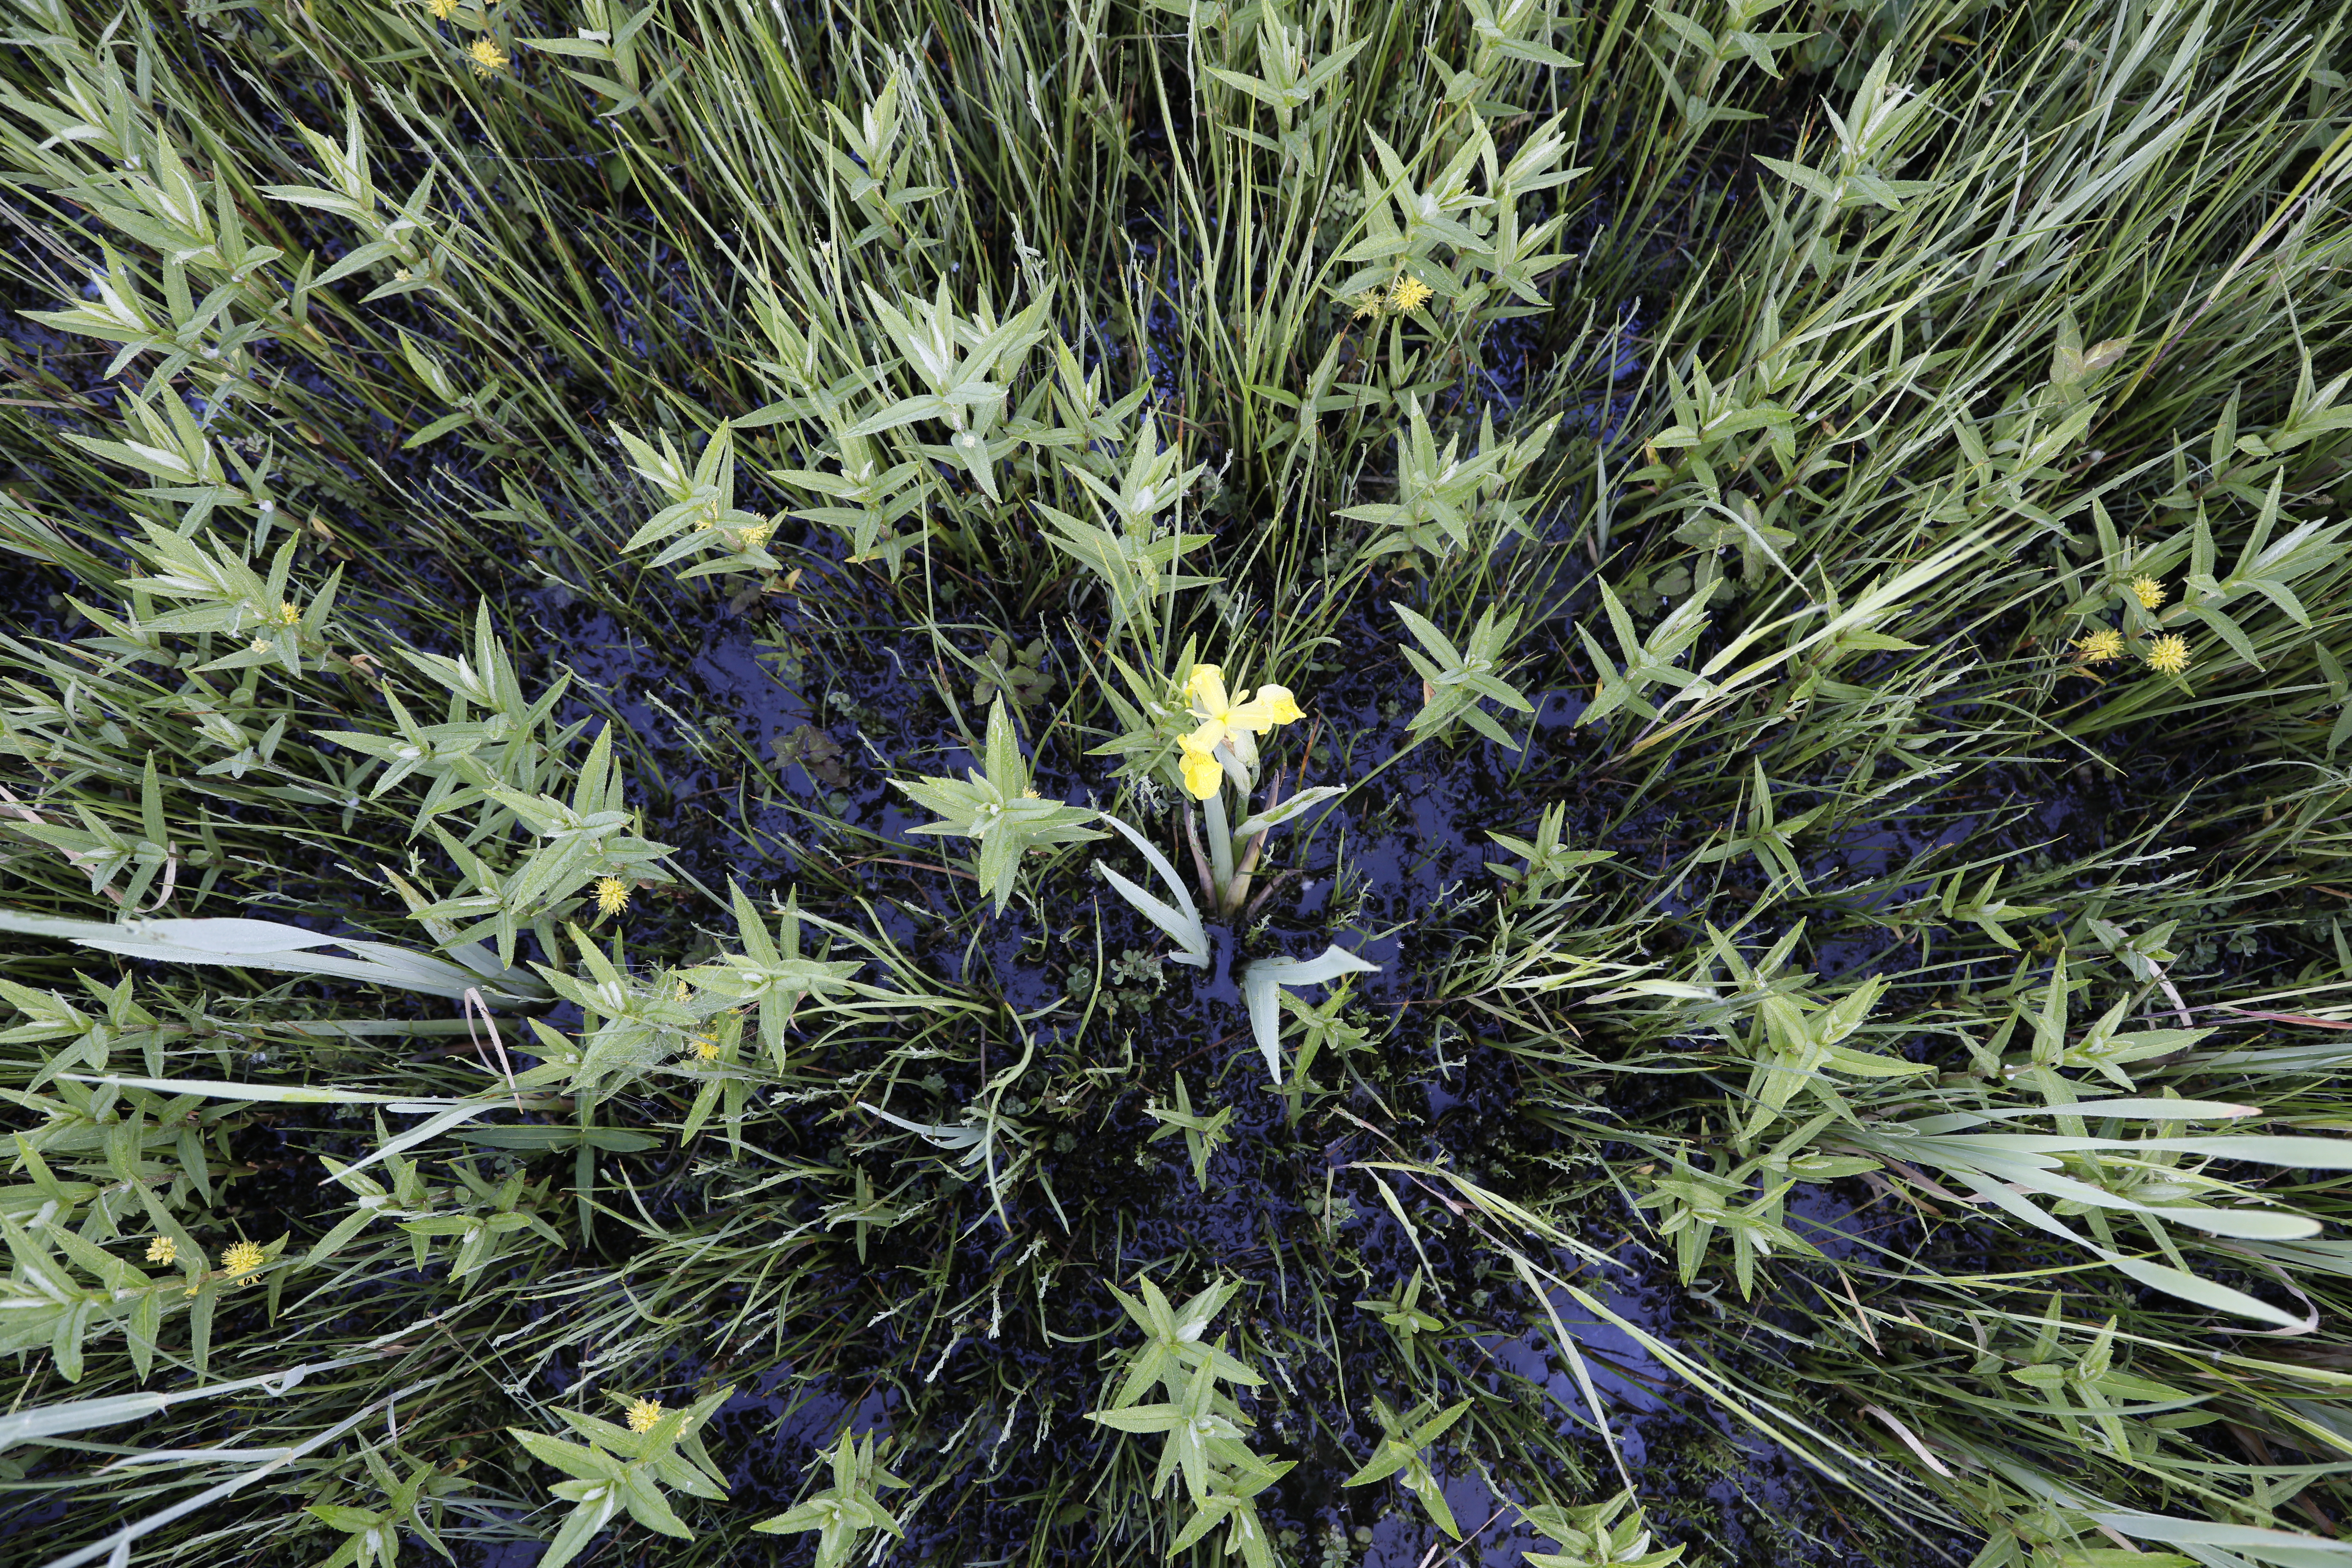
Plant species: Lysimachia thyrsiflora, Iris pseudacorus